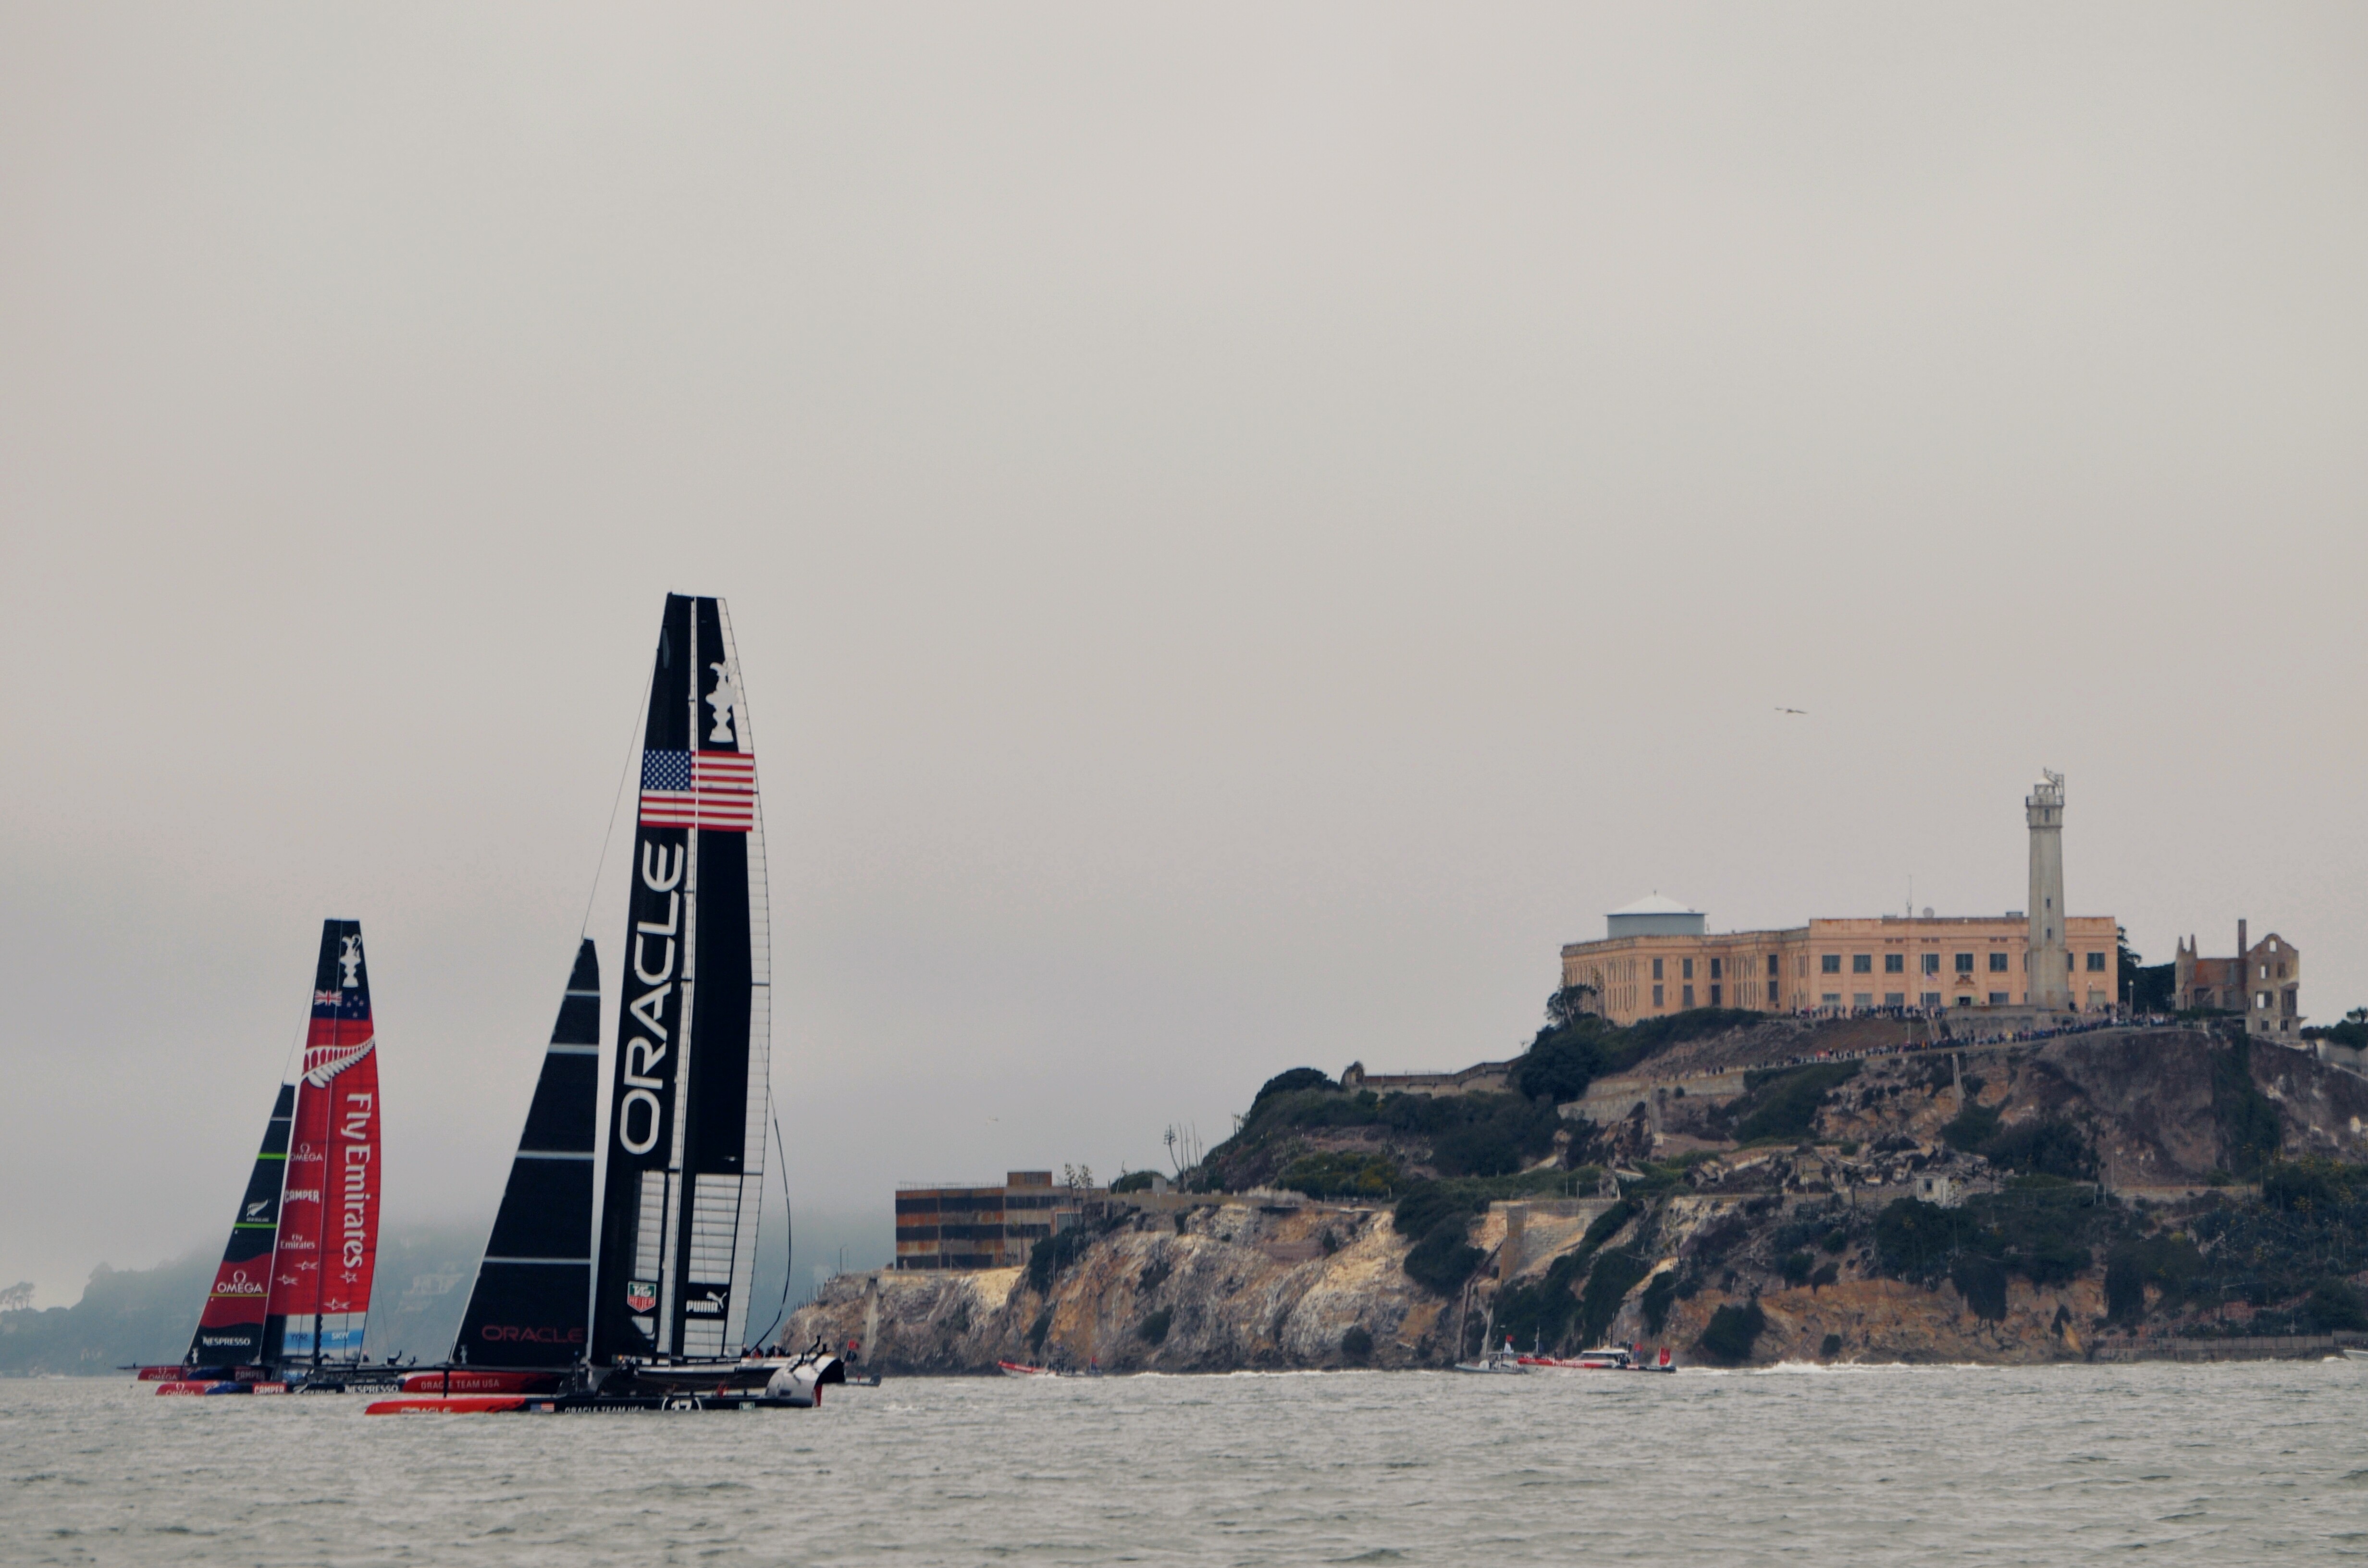
sea, coast, boat, vehicle, tower, sailing, bay, ferry, atmosphere of earth